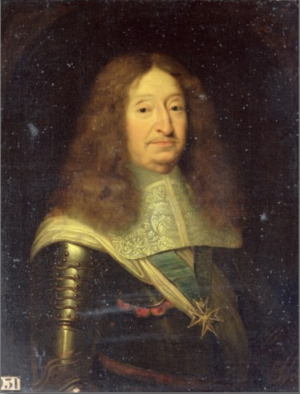
Cet article présente une liste des gouverneurs du Lyonnais, Forez et Beaujolais de 1529 jusqu'à la fin du XVIIIᵉ siècle. De 1512 jusqu’à 1730, les gouverneurs résident dans un hôtel de la place du Gouvernement, dans le quartier Saint-Jean.